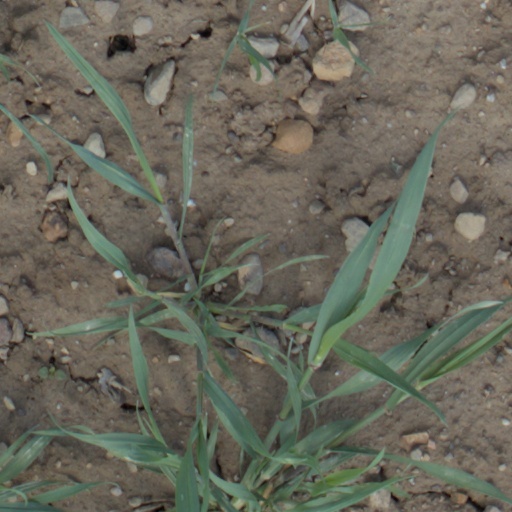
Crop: wheat